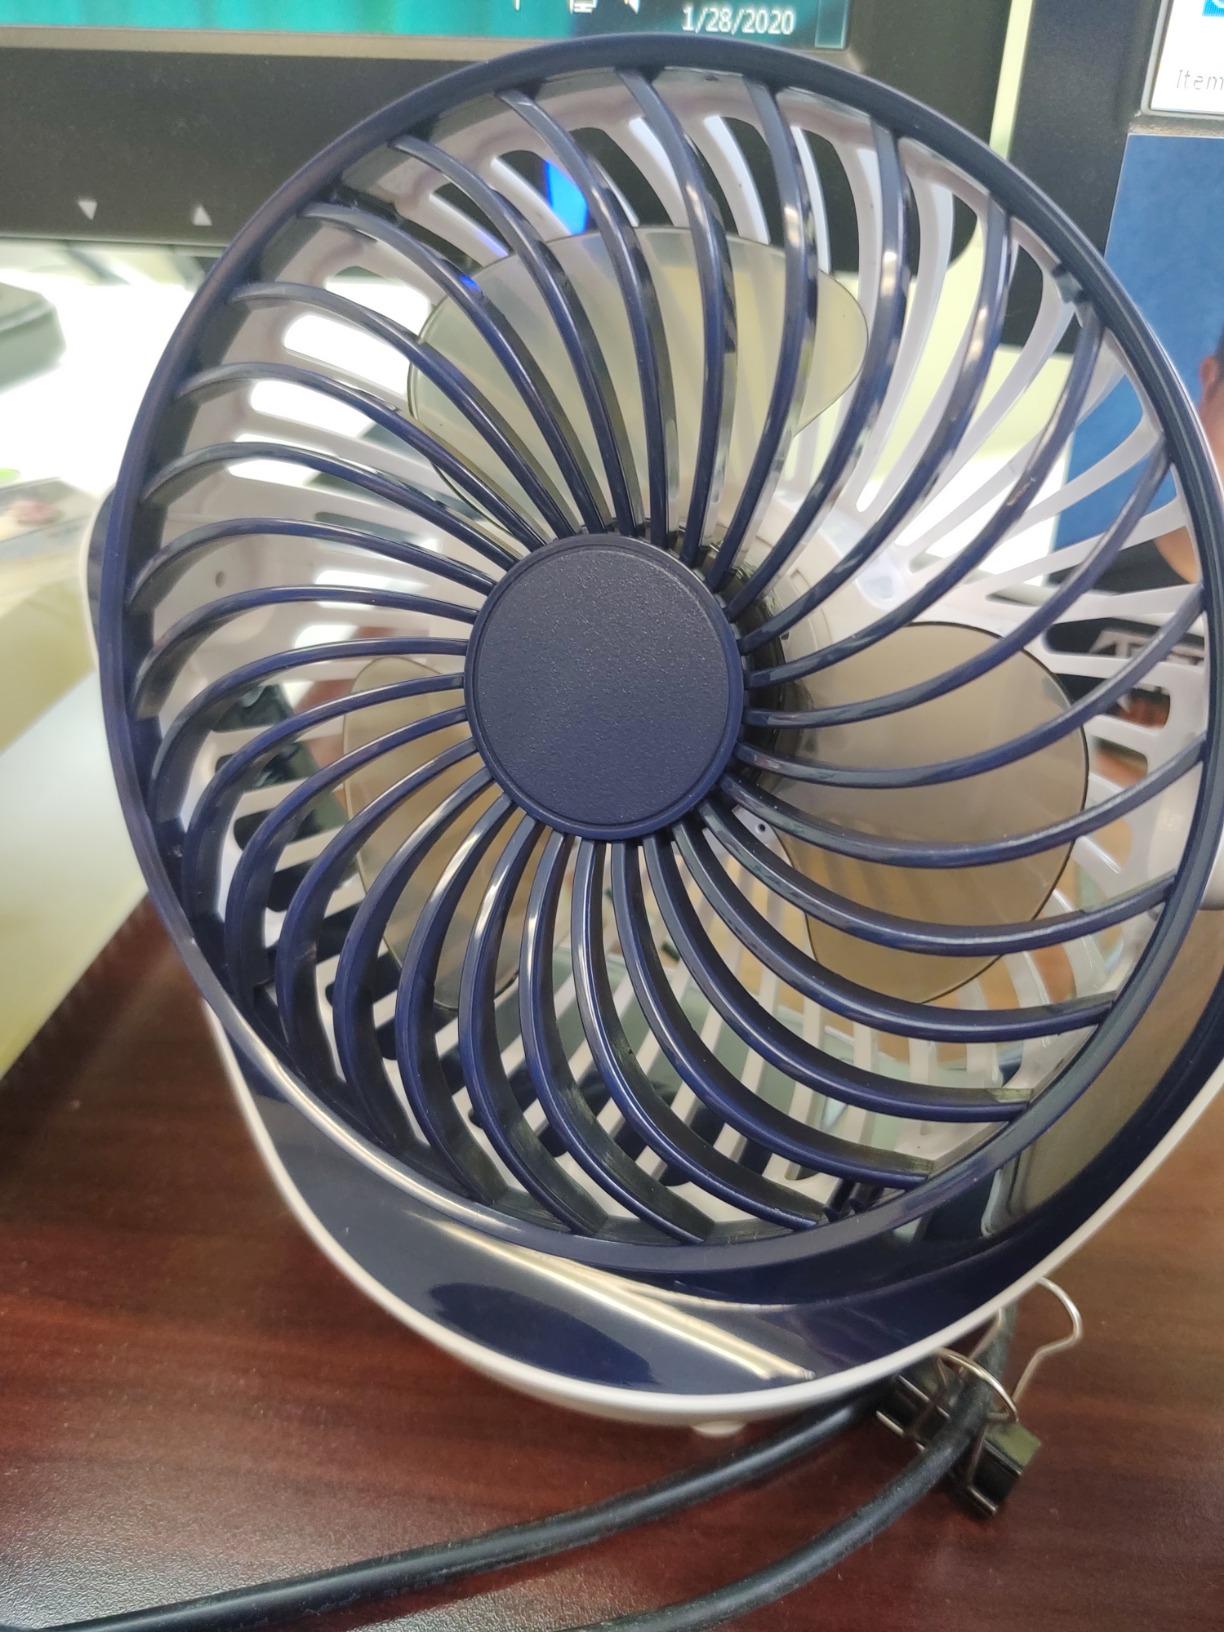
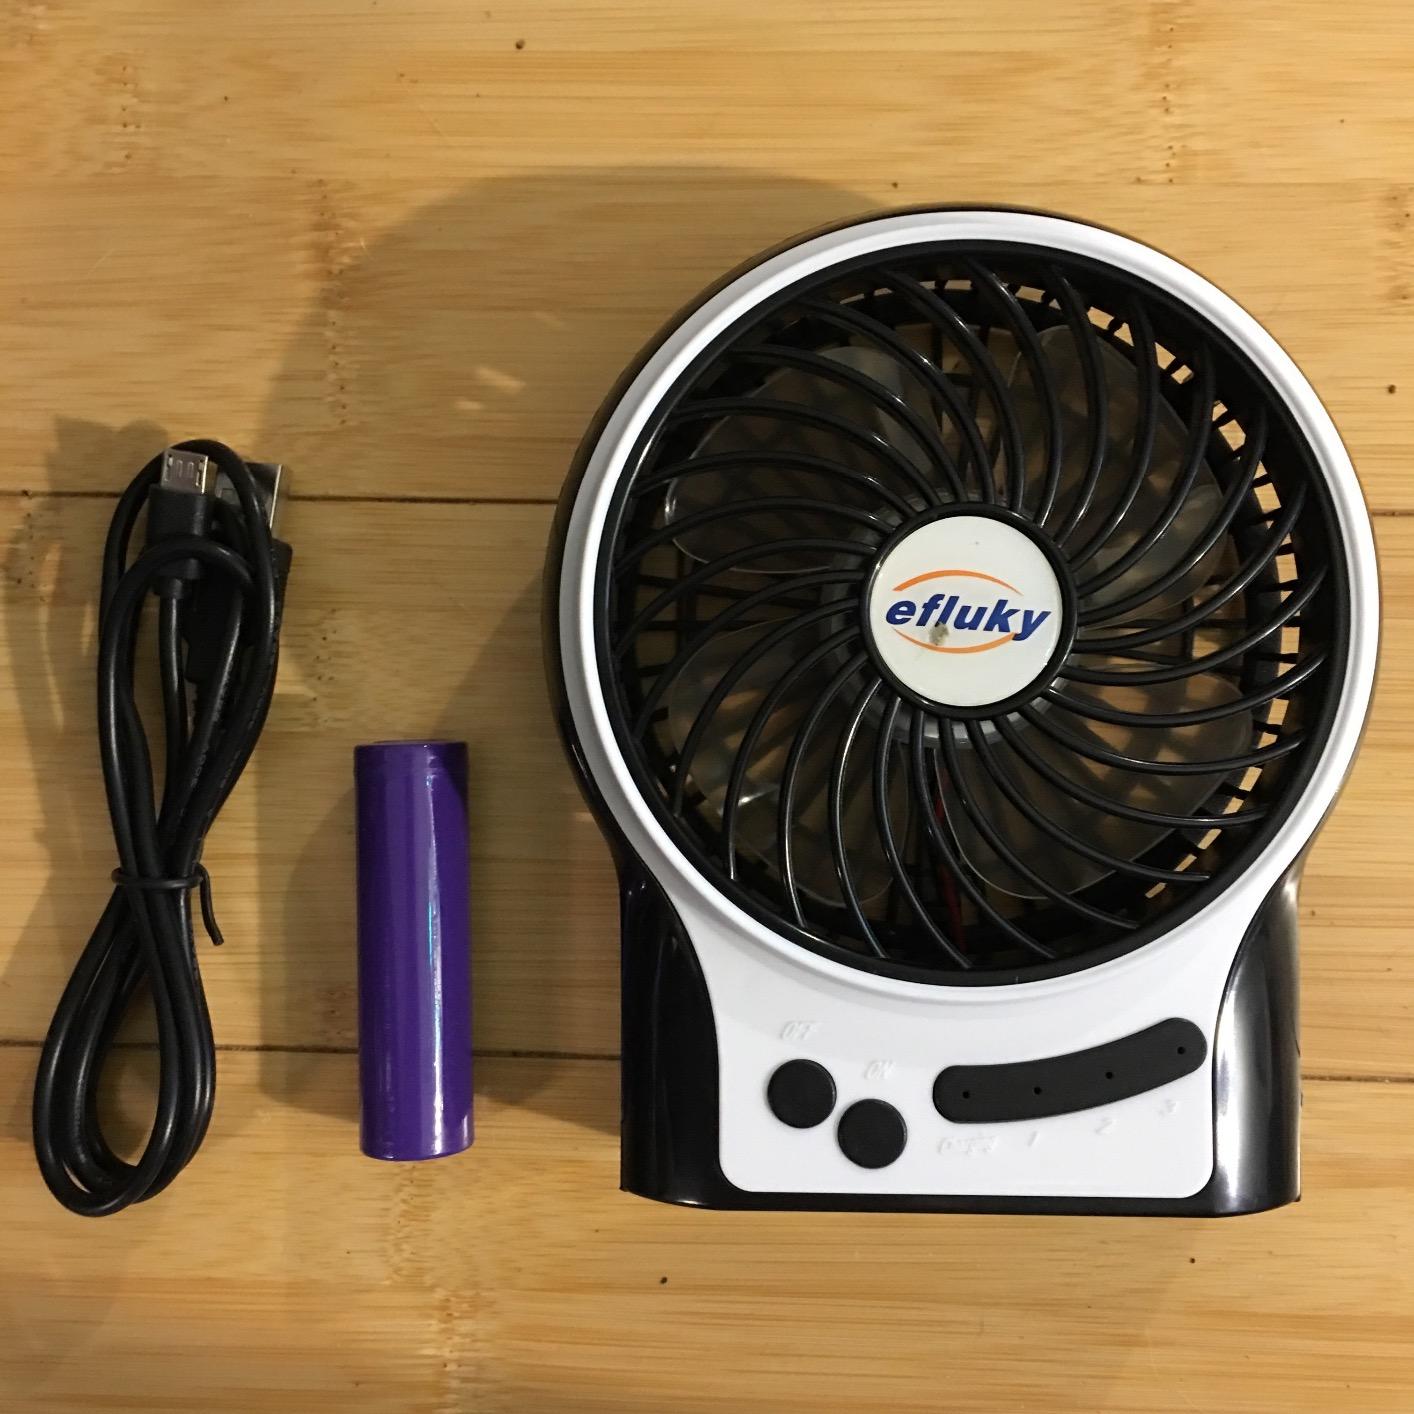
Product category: fan
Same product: no